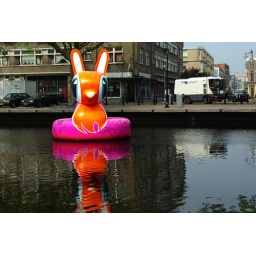
All the ducks are swimming in the water